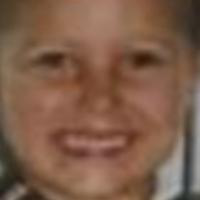
Age group: age 01-10